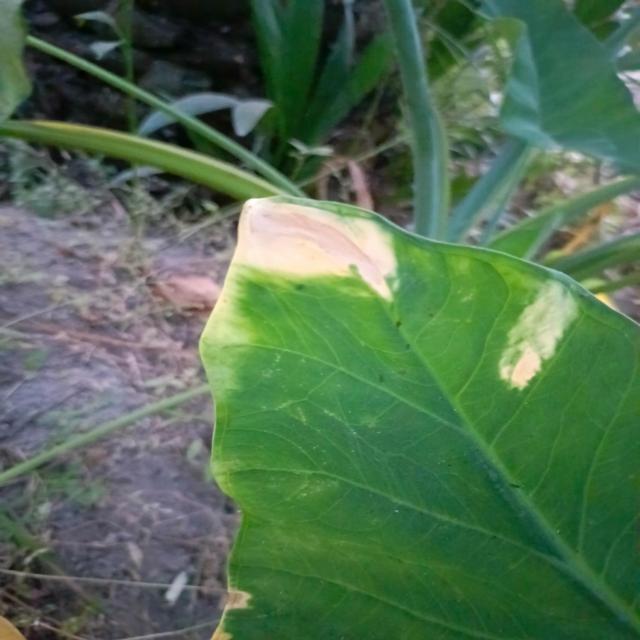
Label: Mid_Blight